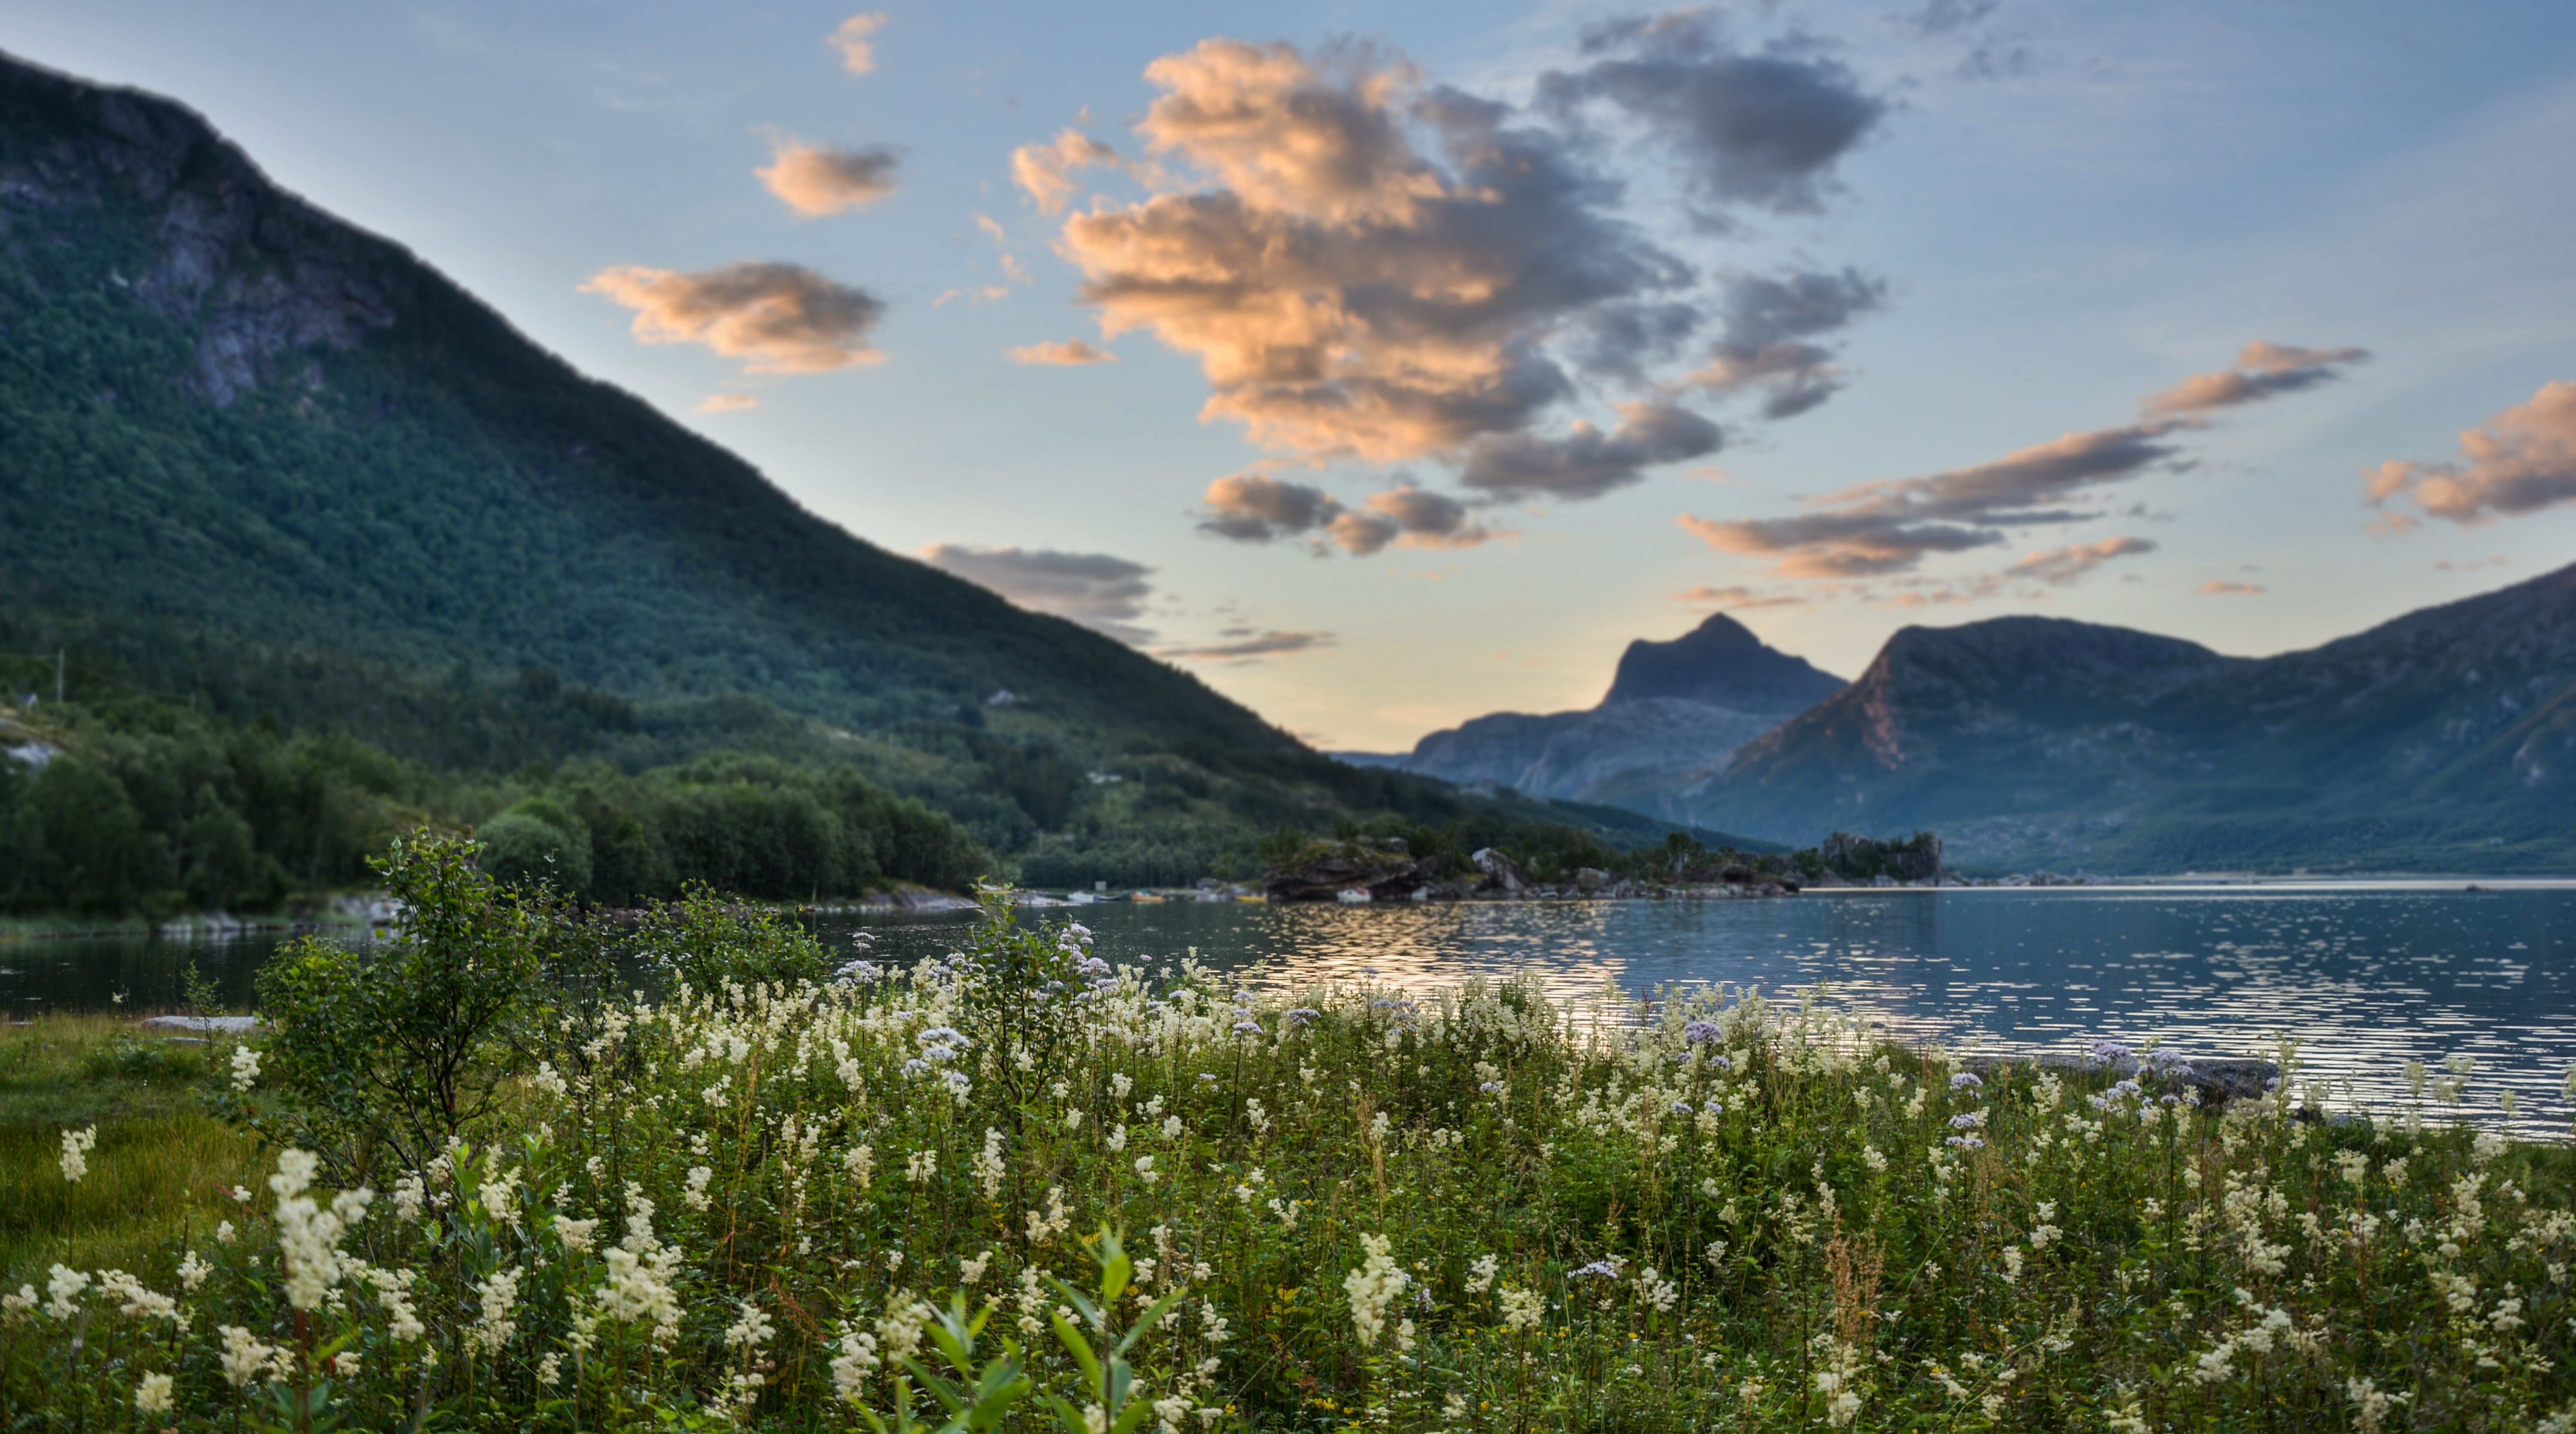
landscape, sea, coast, water, nature, wilderness, mountain, cloud, sky, sunrise, meadow, morning, hill, flower, lake, valley, mountain range, summer, vacation, travel, scenery, fjord, tourism, highland, outdoors, clouds, mountains, alps, plateau, scene, loch, norway, sky clouds, landform, summer vacation, geographical feature, mountainous landforms